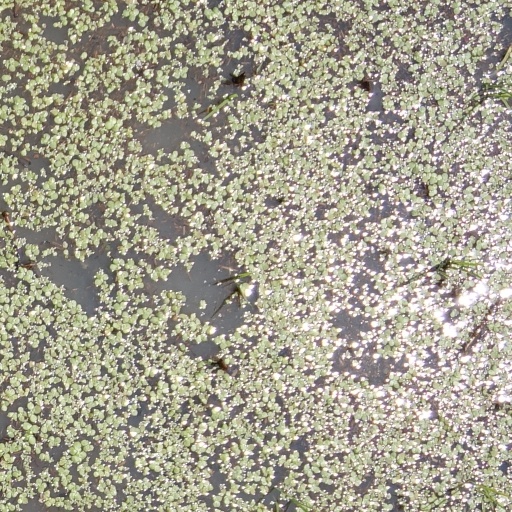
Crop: rice